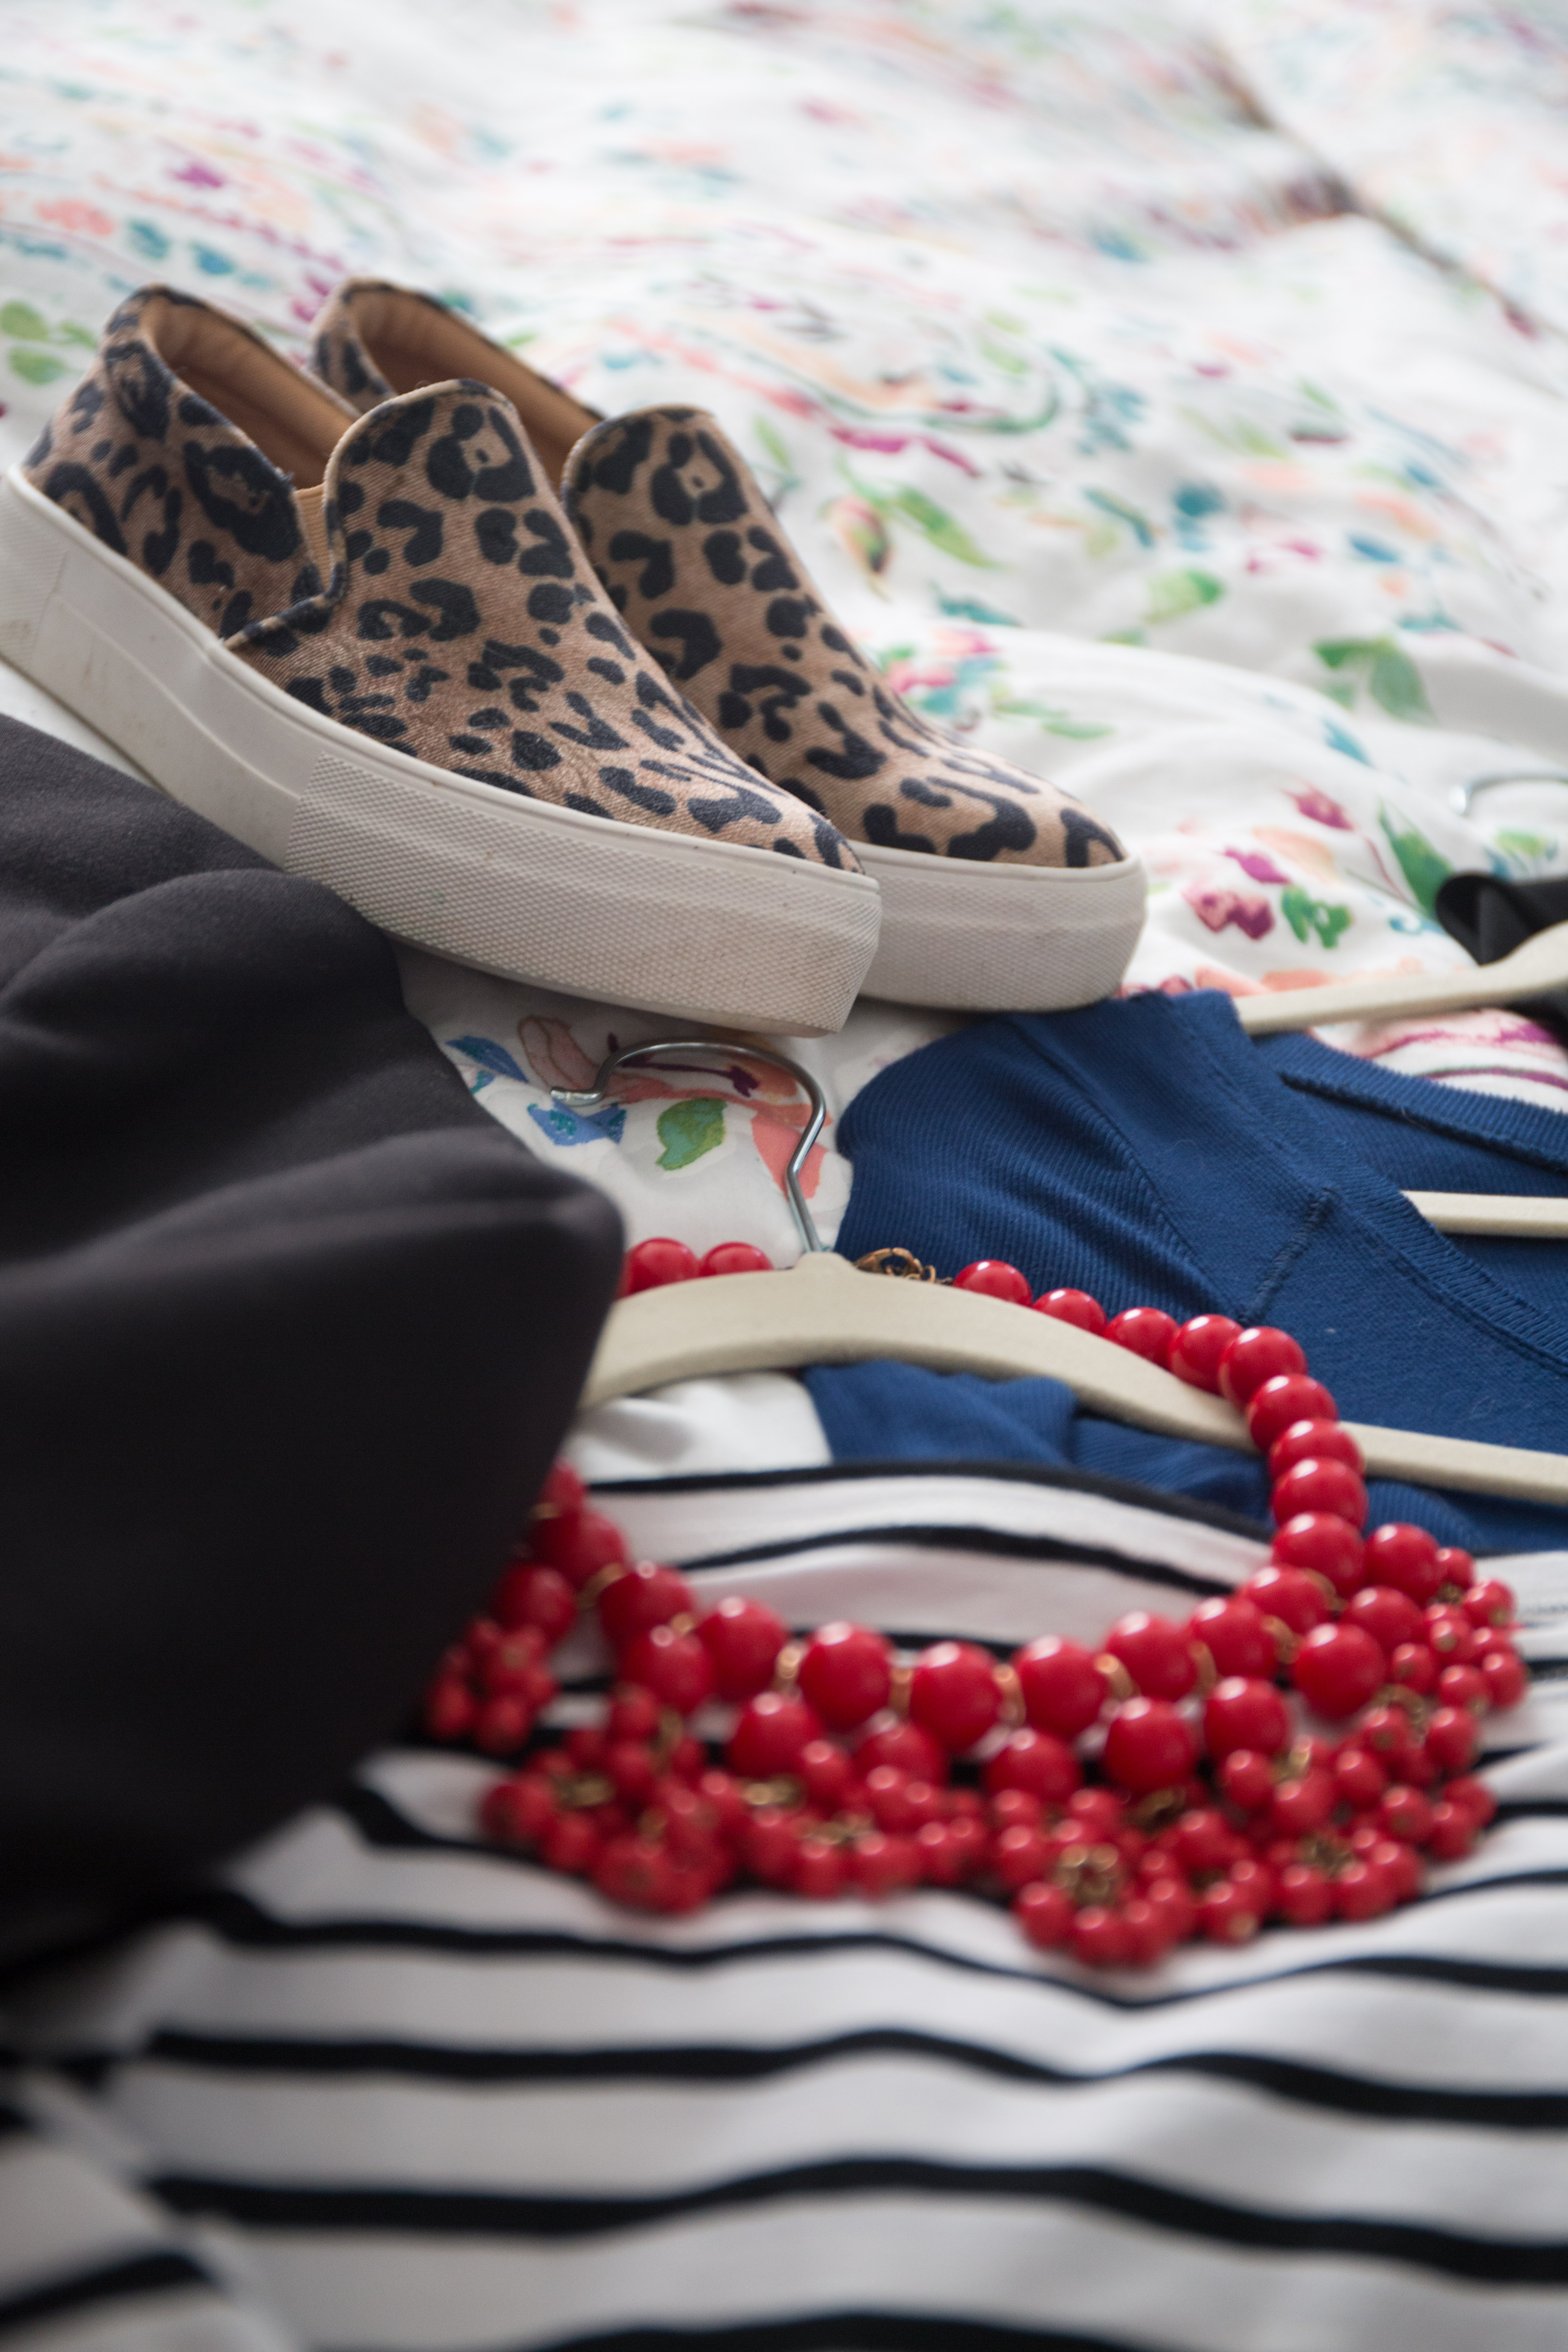
hand, plant, food, sunglasses, natural foods, fruit, pattern, recreation, berry, font, event, jewellery, local food, superfood, ingredient, fashion accessory, carmine, produce, sweetness, market, marketplace, bag, Superfruit, scarf, still life photography, sitting, child